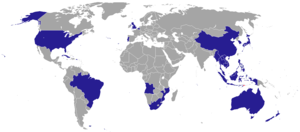
Ceci est une liste des représentations diplomatiques du Timor oriental. En tant que pays le plus pauvre d'Asie avec un nombre limité de personnel formé, le Timor oriental ne commence que lentement à développer son réseau d'ambassades à l'étranger.